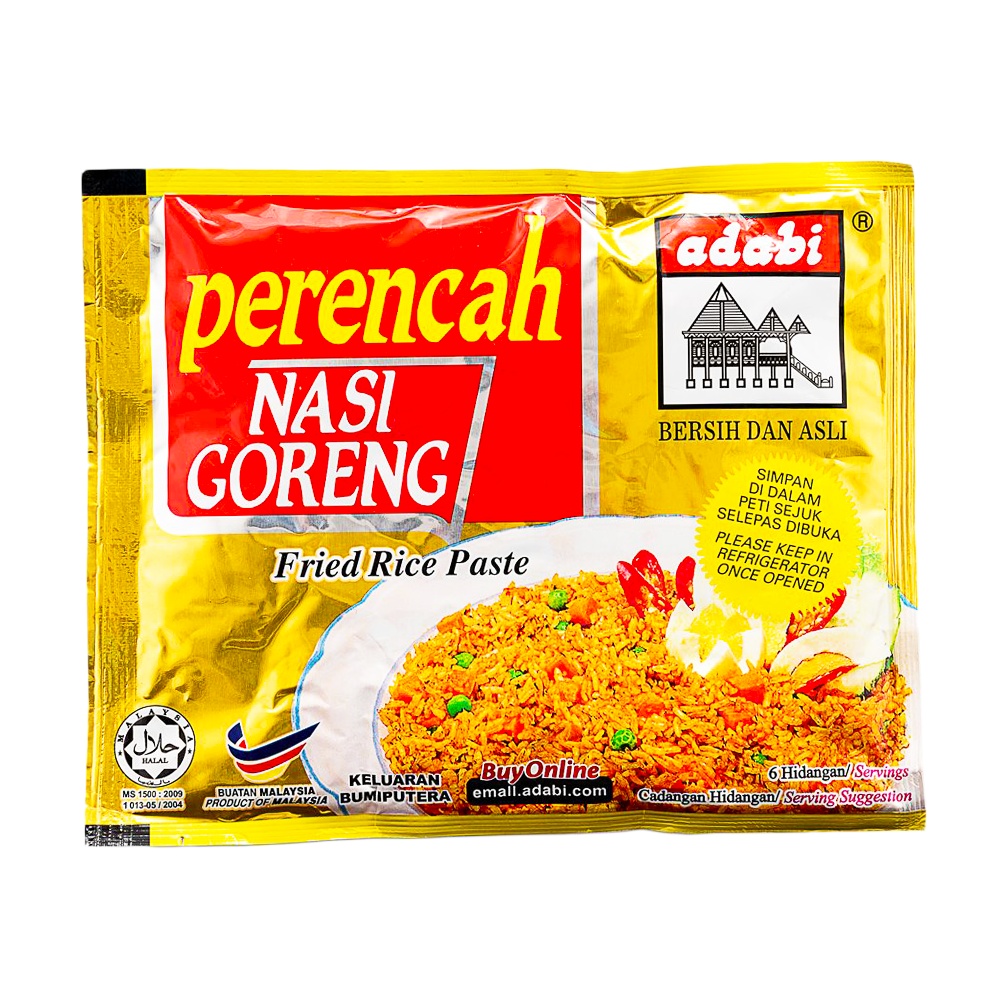
ADABI Nasi Goreng Paste (Fried Rice) 30g (Case 360)
Ingredients List: Shallot, Dried Chilli, Fish Sauce (Anchovy Extract (Fish), Water, Salt, Sugar) (10%), Palm Oil, Dried Prawn Flake (Crustacean) (8.9%), Sugar, Hydrolysed Vegetable Protein (Soya), Flavour Enhancer (Monosodium Glutamate). Allergy Advice: Not suitable for Soybean , Fish , Crustaceans allergy sufferers. Feature: None. Origin: Malaysia. Storage: Keep in a cool and dry place, away from direct sunlight. Storage Type: Ambient. Instructions for Use: Keep in cool and dry place.
Brand: ADABI
Category: Food, Beverages & Tobacco > Food Items > Cooking & Baking Ingredients > Bean Paste